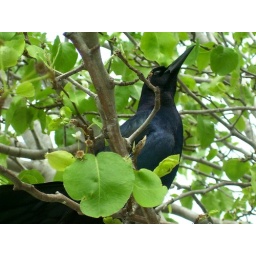
Black bird in a Pear tree